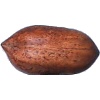
Label: Nut Pecan 1